Charles Leslie (nonjuror)

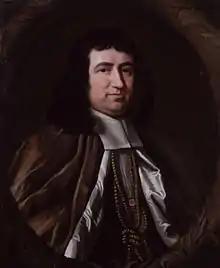
Gilbert Burnet, Bishop of Salisbury described Leslie as "the violentest Jacobite" active in England

Charles was appointed assistant curate for the Church of Ireland parish of Donagh but "...as most of his parish was Roman Catholic or Presbyterian, he had few duties." John Leslie had been chaplain to Charles I and a key supporter of Caroline religious reforms, first in Scotland, then in Ireland as Bishop of Raphoe in 1633, while the estate at Glaslough was granted by Charles II in 1660 as a reward for his service. With this background, Charles was a firm supporter of the Stuart dynasty, although deeply hostile to Catholicism, and soon became involved in political and theological disputes.